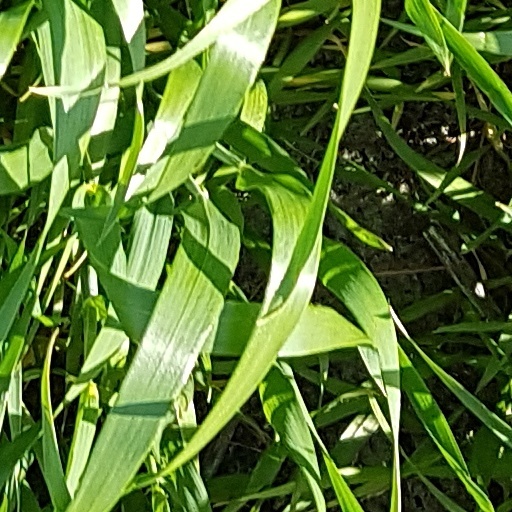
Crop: wheat